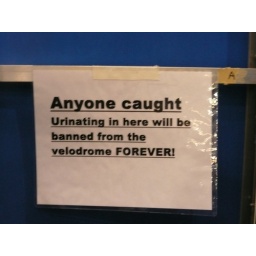
The little white paper in the changing booth has this not-so-gentle reminder